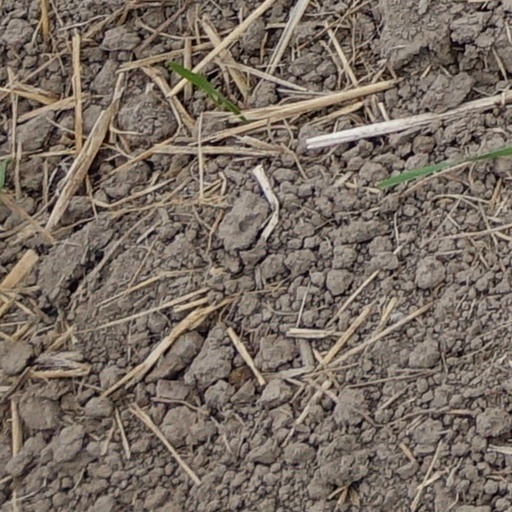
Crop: wheat